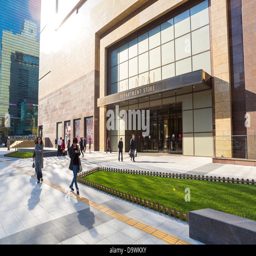
buildings in the modern business and shopping district